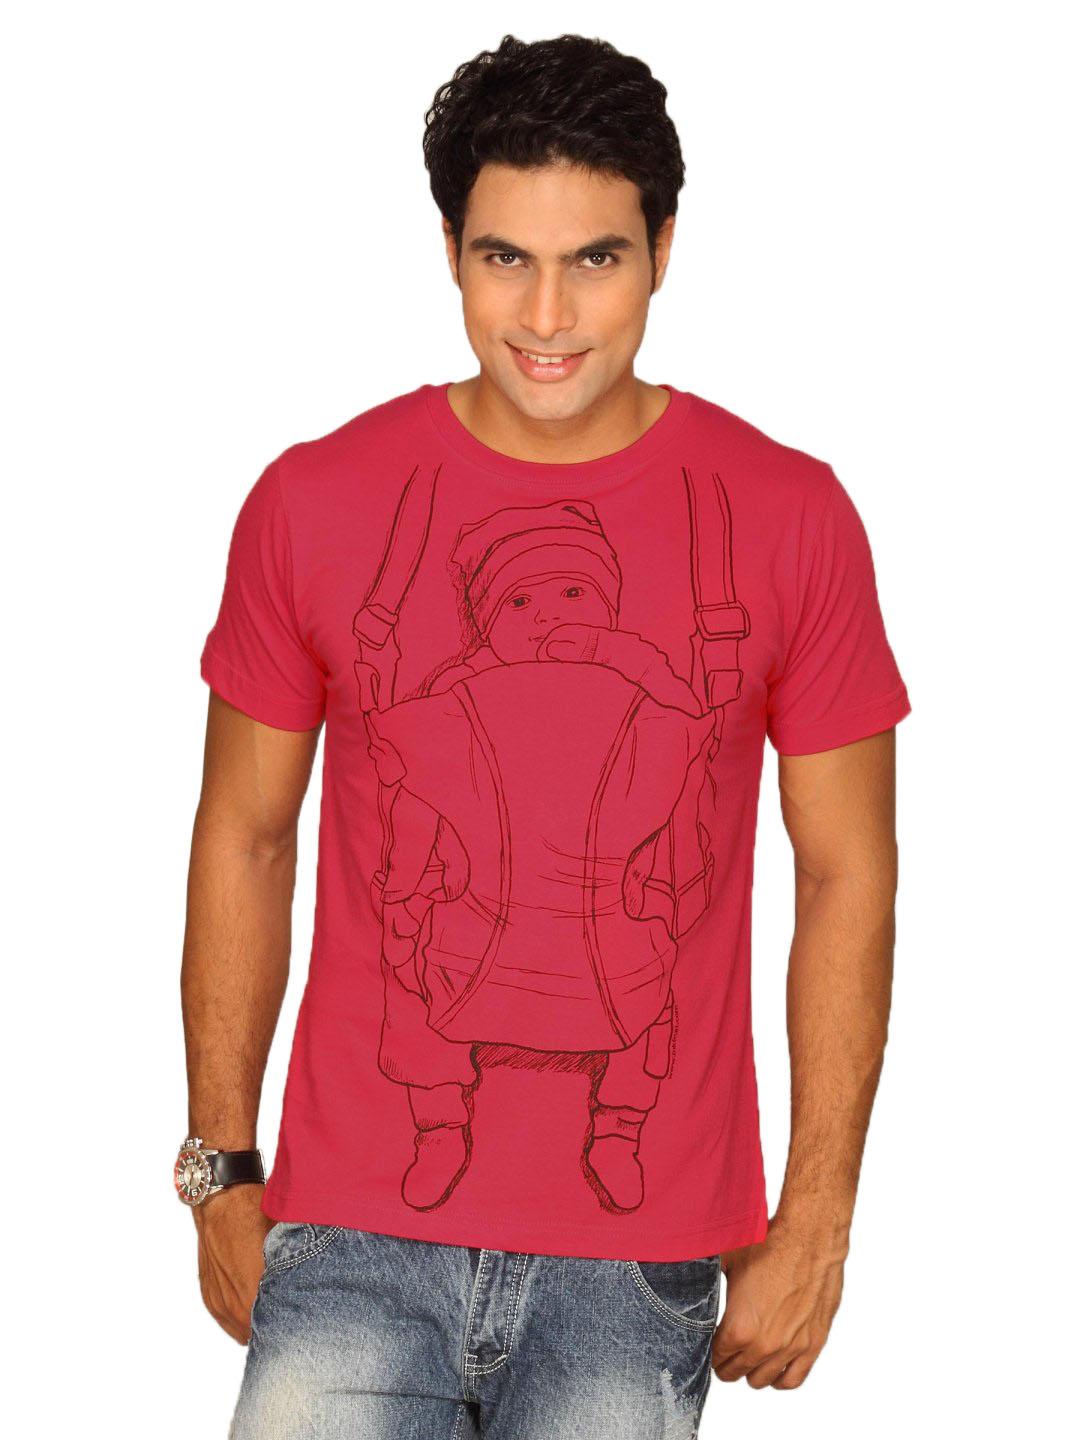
Inkfruit Men's Baby Tomato Red T-shirt
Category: Apparel / Topwear / Tshirts
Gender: Men
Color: Red
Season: Winter 2011
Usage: Casual